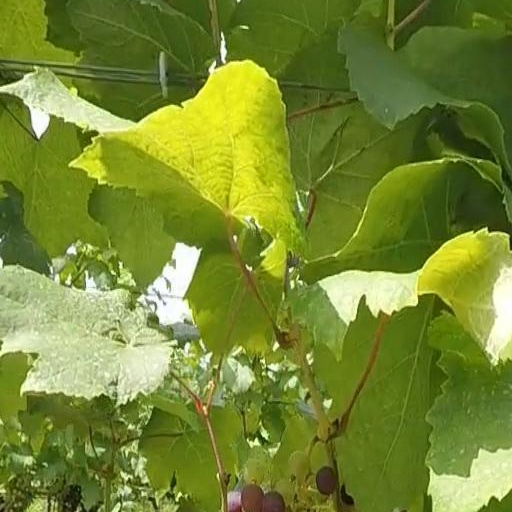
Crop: grape